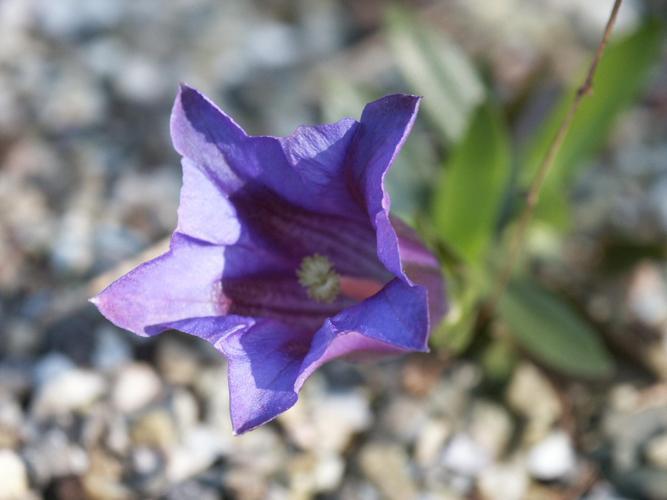
Label: stemless gentian